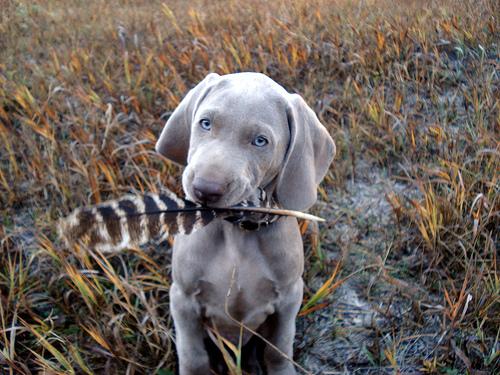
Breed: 235-n000096-Weimaraner